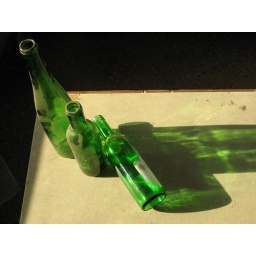
green bottles in composition